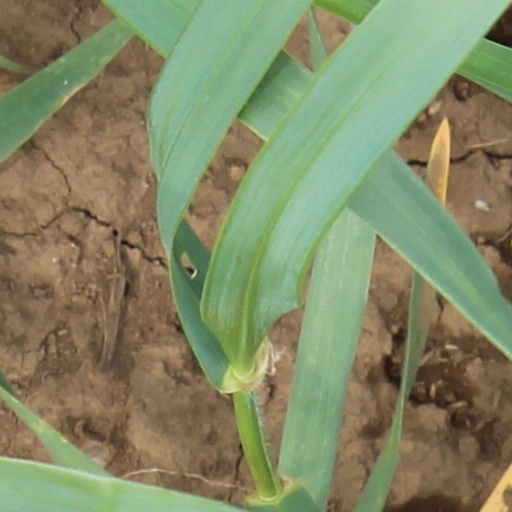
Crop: wheat